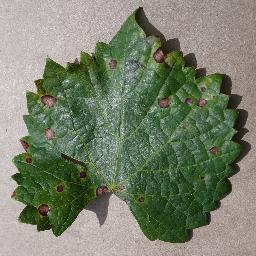
Label: Grape___Black_rot